Robert Levon Been

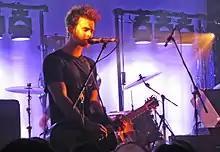
Robert Levon Been, 2013

Robert Levon Been (born August 22, 1977), previously known by the stage name Robert Turner, is an American musician and singer. He is currently a member of the rock band Black Rebel Motorcycle Club and was, for a time, a bass player in a band known as The Beggars, going under the name "Robert Locke". He is the son of Michael Been of The Call, and appeared as bassist on his father's 1994 solo album "On the Verge of a Nervous Breakthrough".